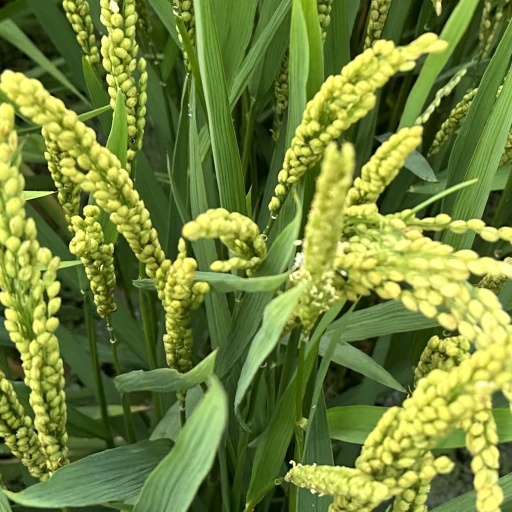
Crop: rice